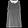
Label: Shirt